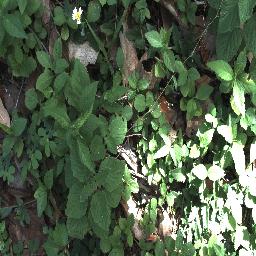
Label: negative